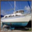
Label: ship